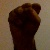
The image shows a hand gesture representing the letter 'S' in Indian Sign Language.